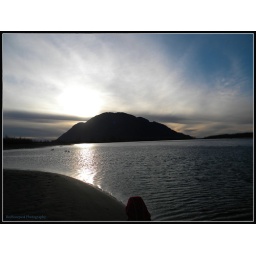
Old Orchard road chilliwack in case you're wondering that's my son at the bottom of the pic...